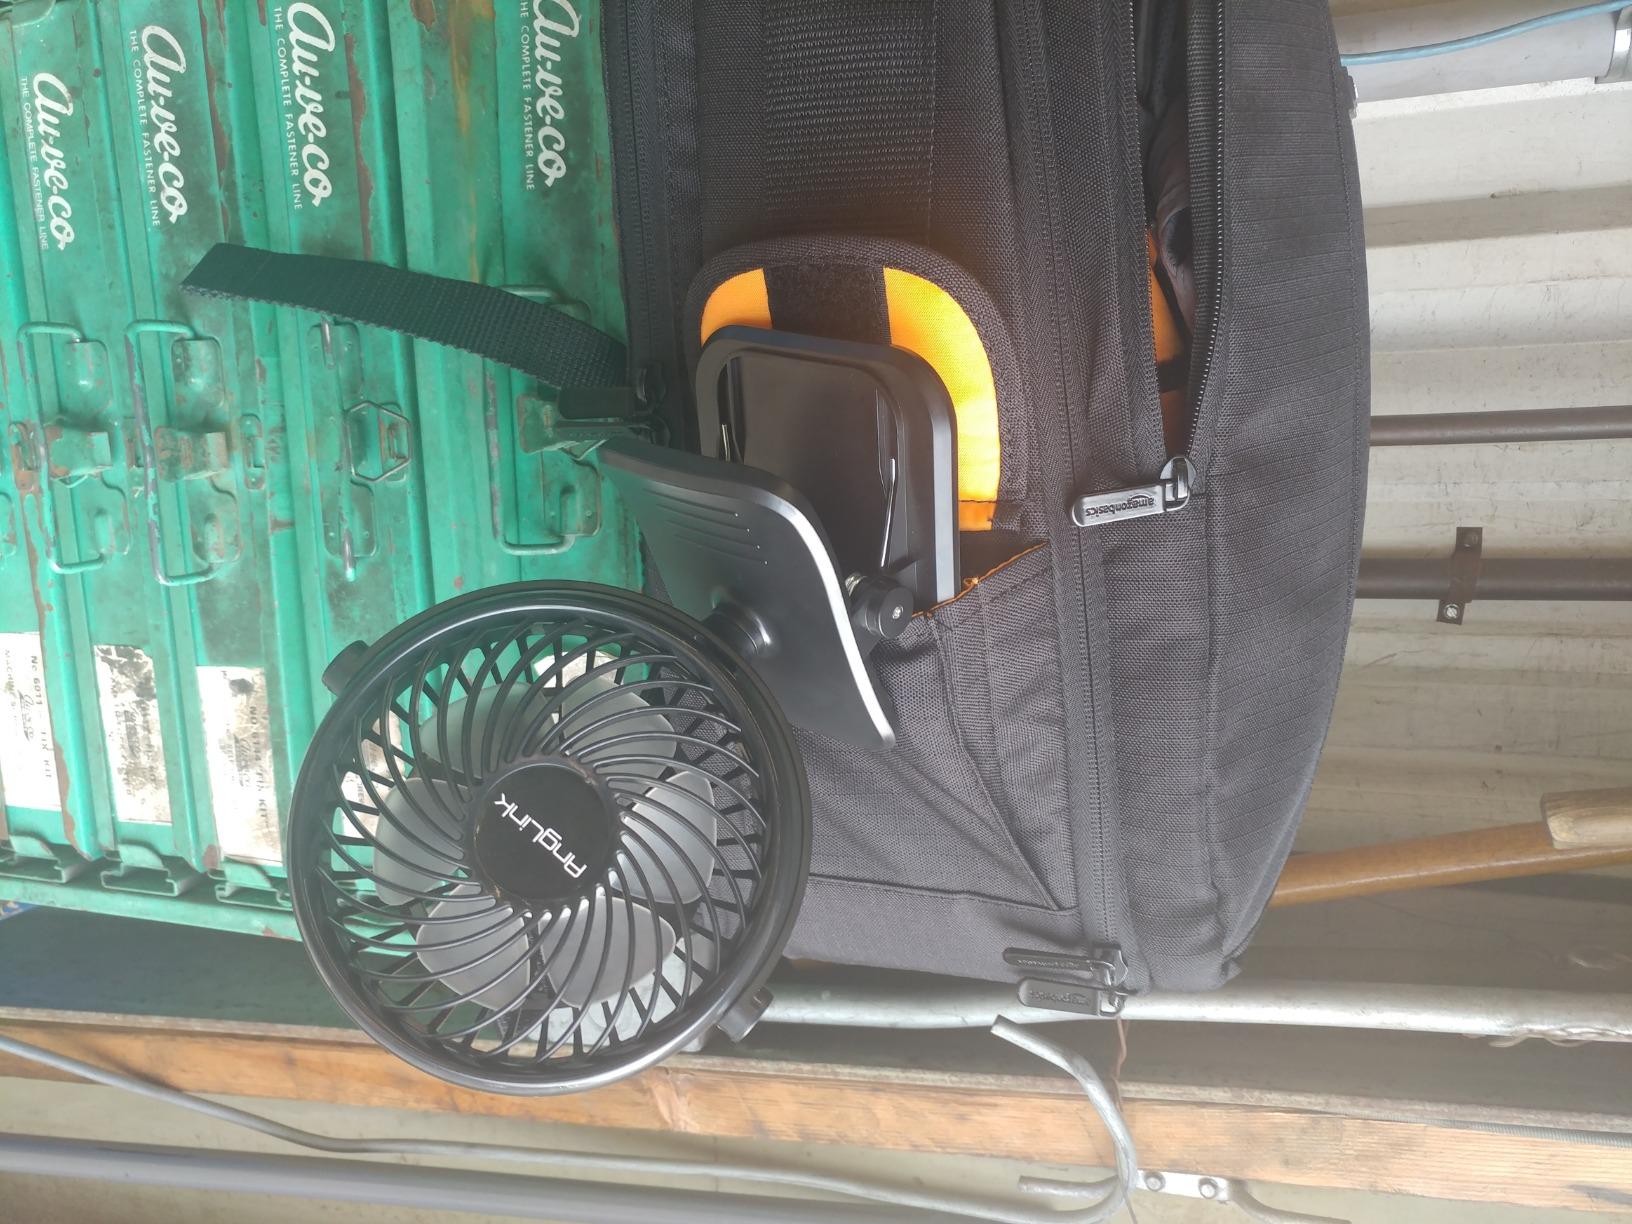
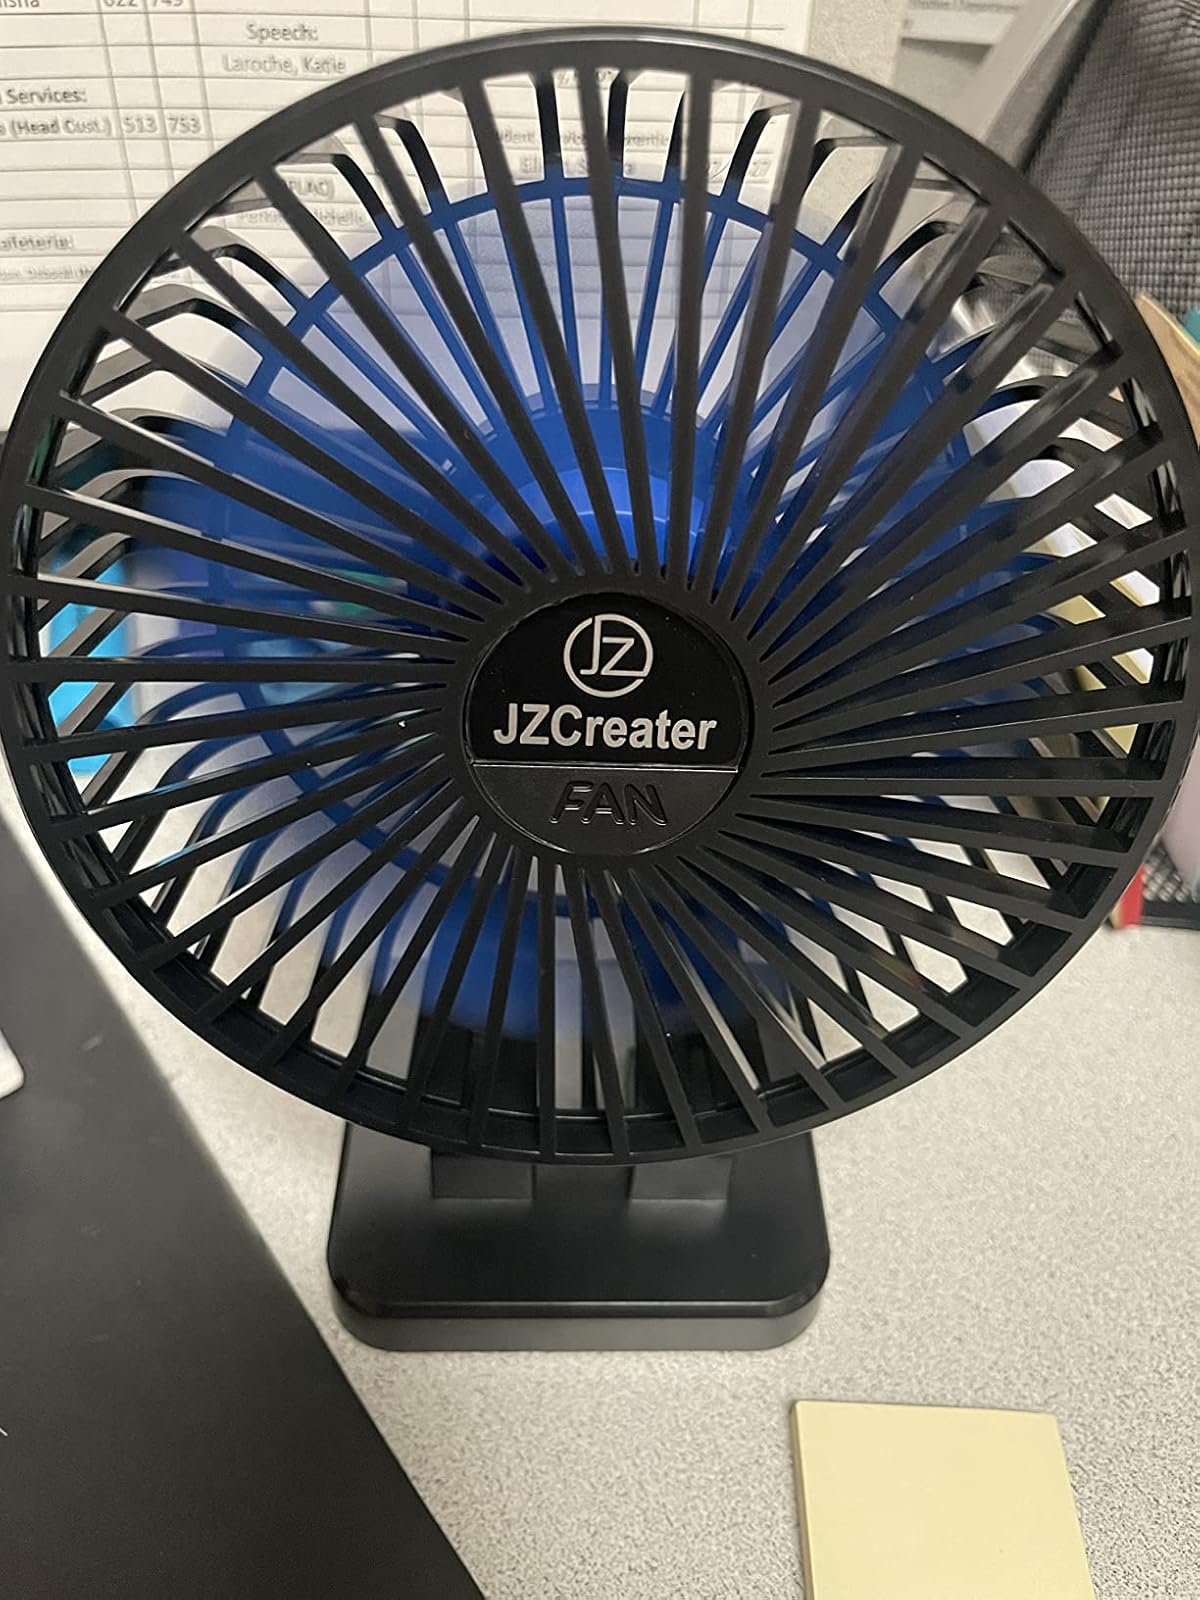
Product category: fan
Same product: no